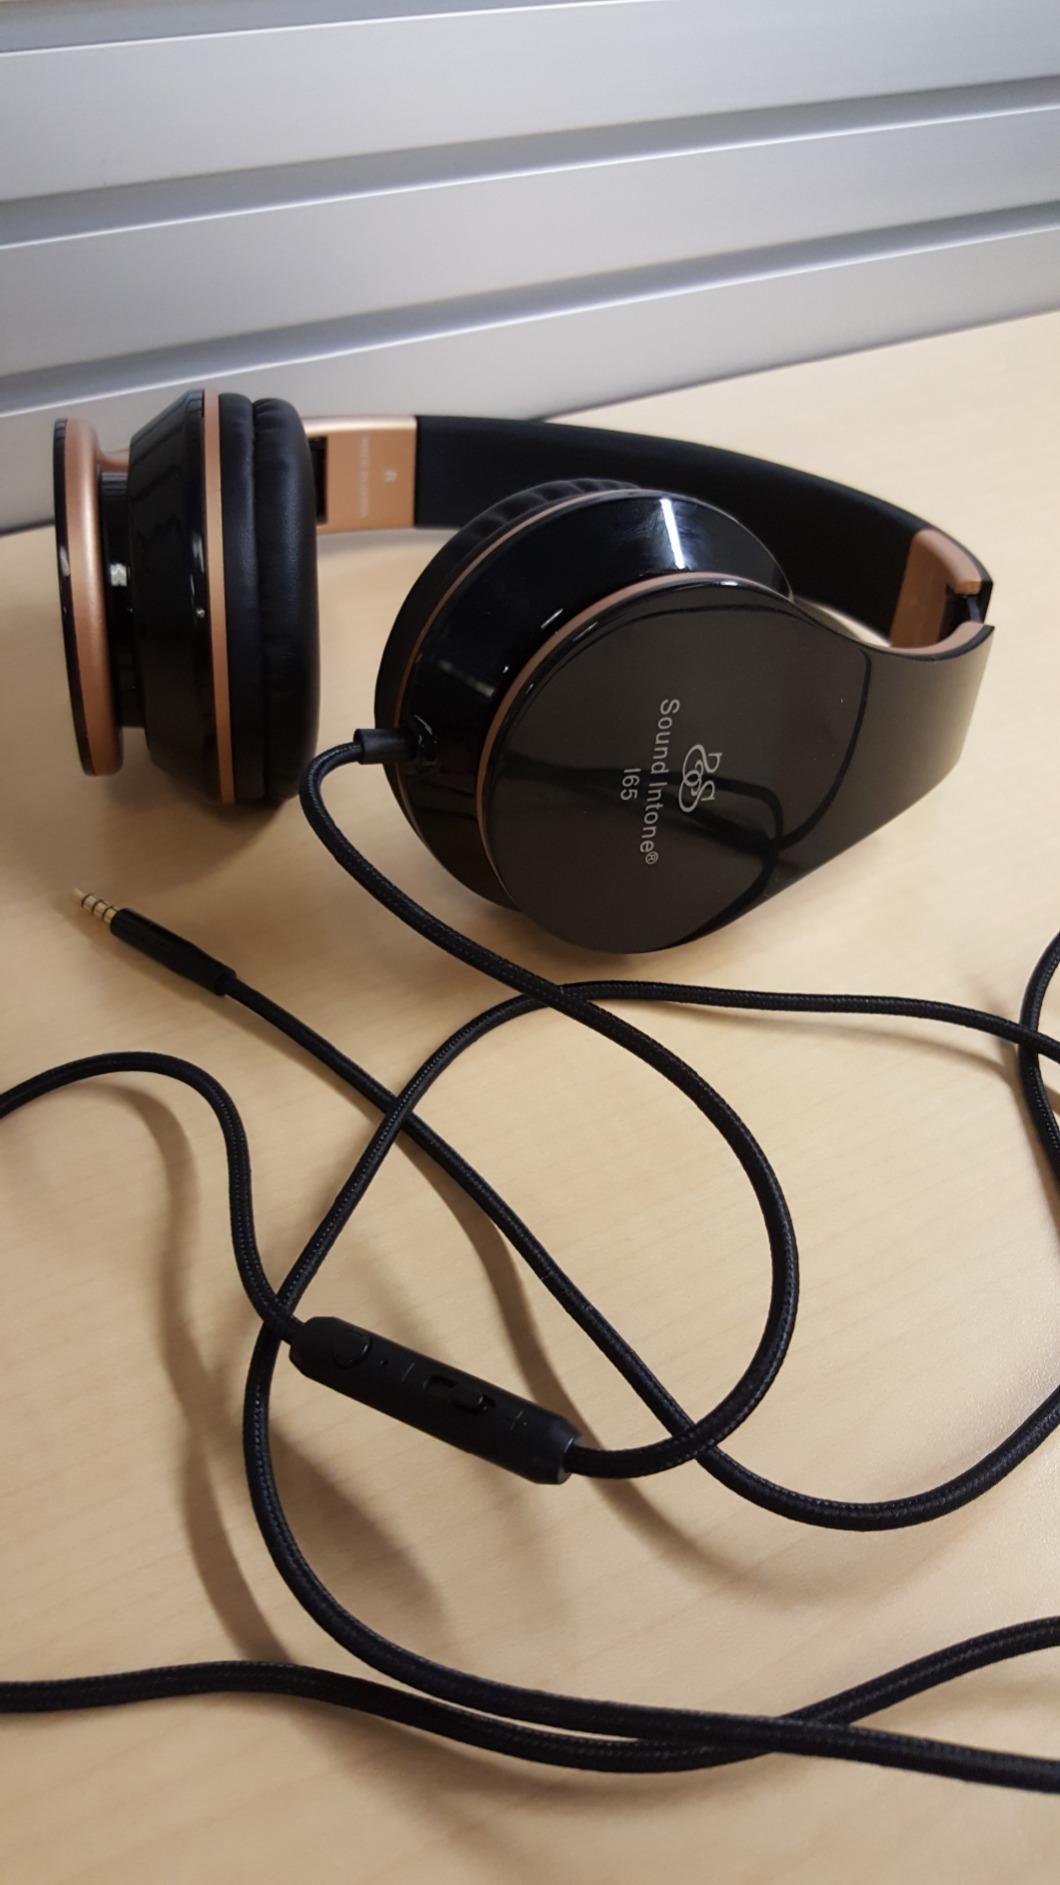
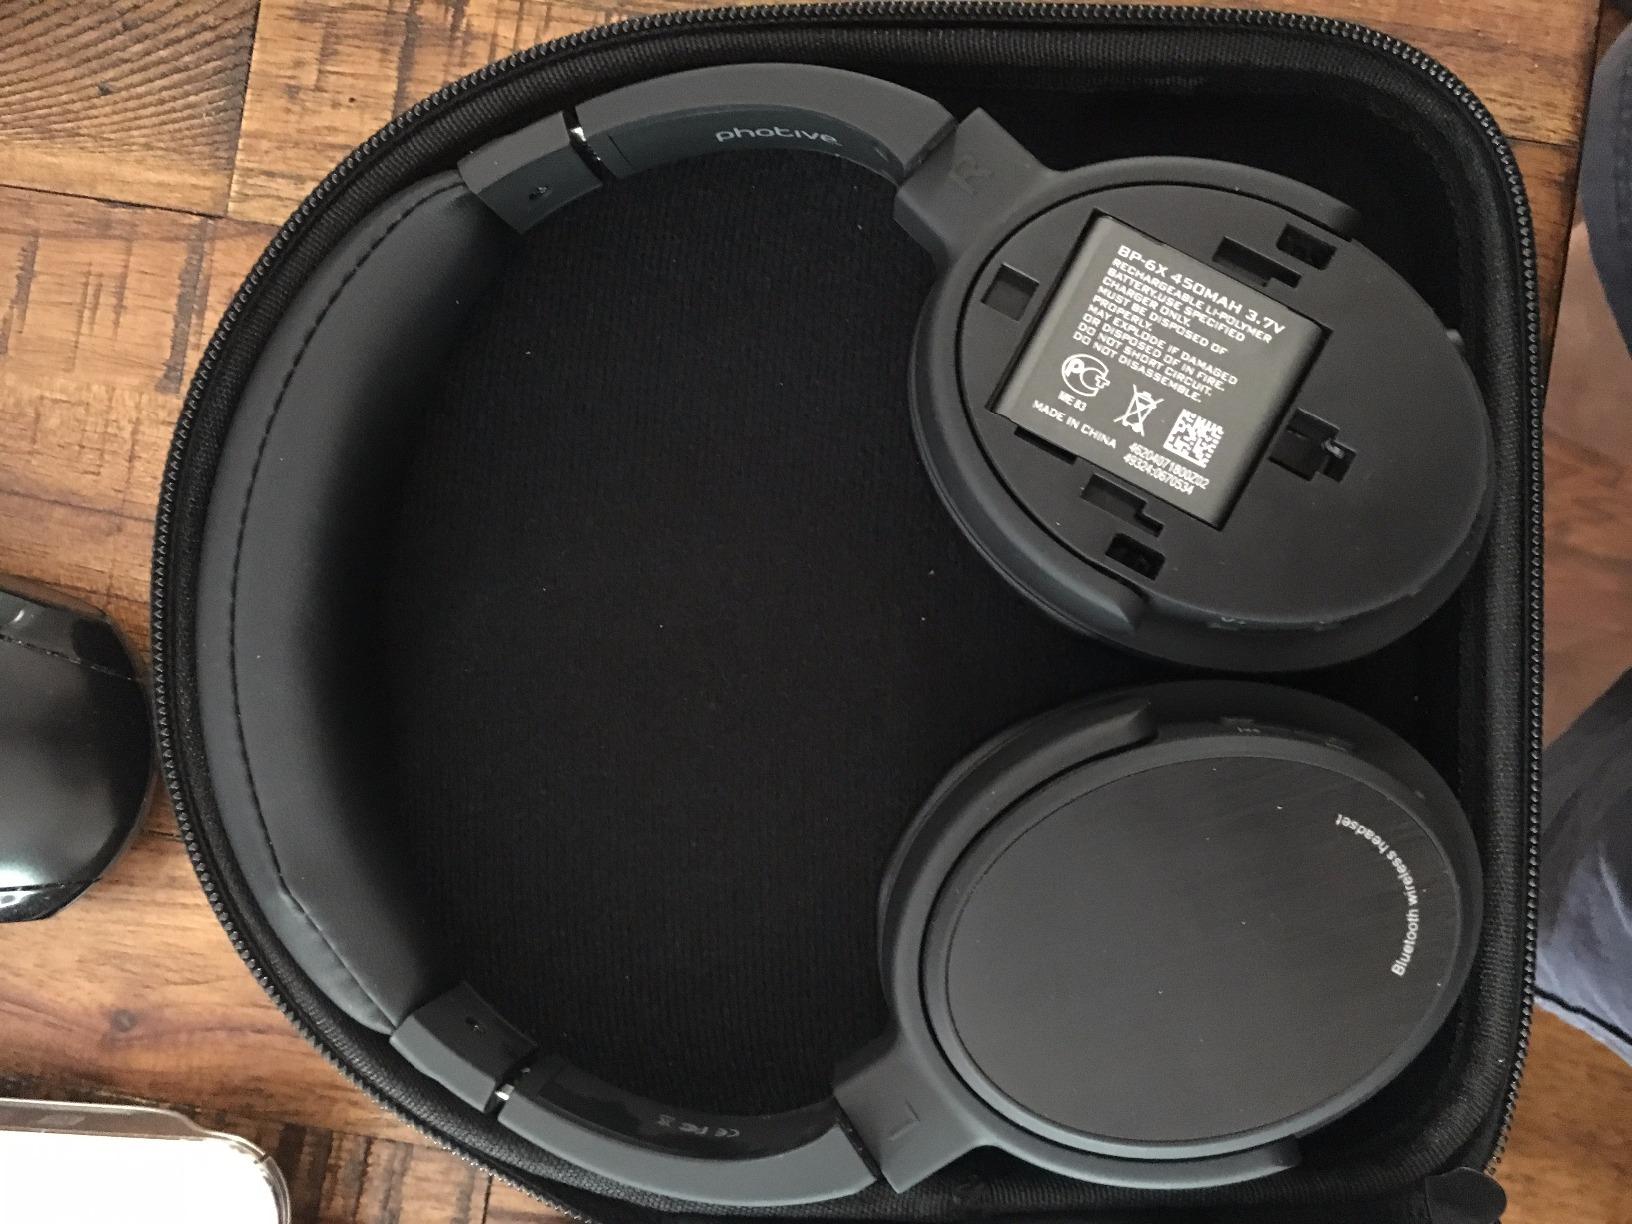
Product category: headphones
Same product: no